Florence Daysh

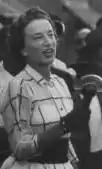
Daysh in 1958

Florence Daysh, OBE (1908–1979) was a Barbadian social worker and politician. In 1954, she was appointed to the Legislative Council of Barbados and then in 1958, she was elected to serve in the West Indies Federation, one of only two women. In addition to her social welfare activities, Daysh actively worked to improve women's rights and served as the president of the Caribbean Women's Association in the 1960s. She was appointed an Officer of the Order of the British Empire in 1957.